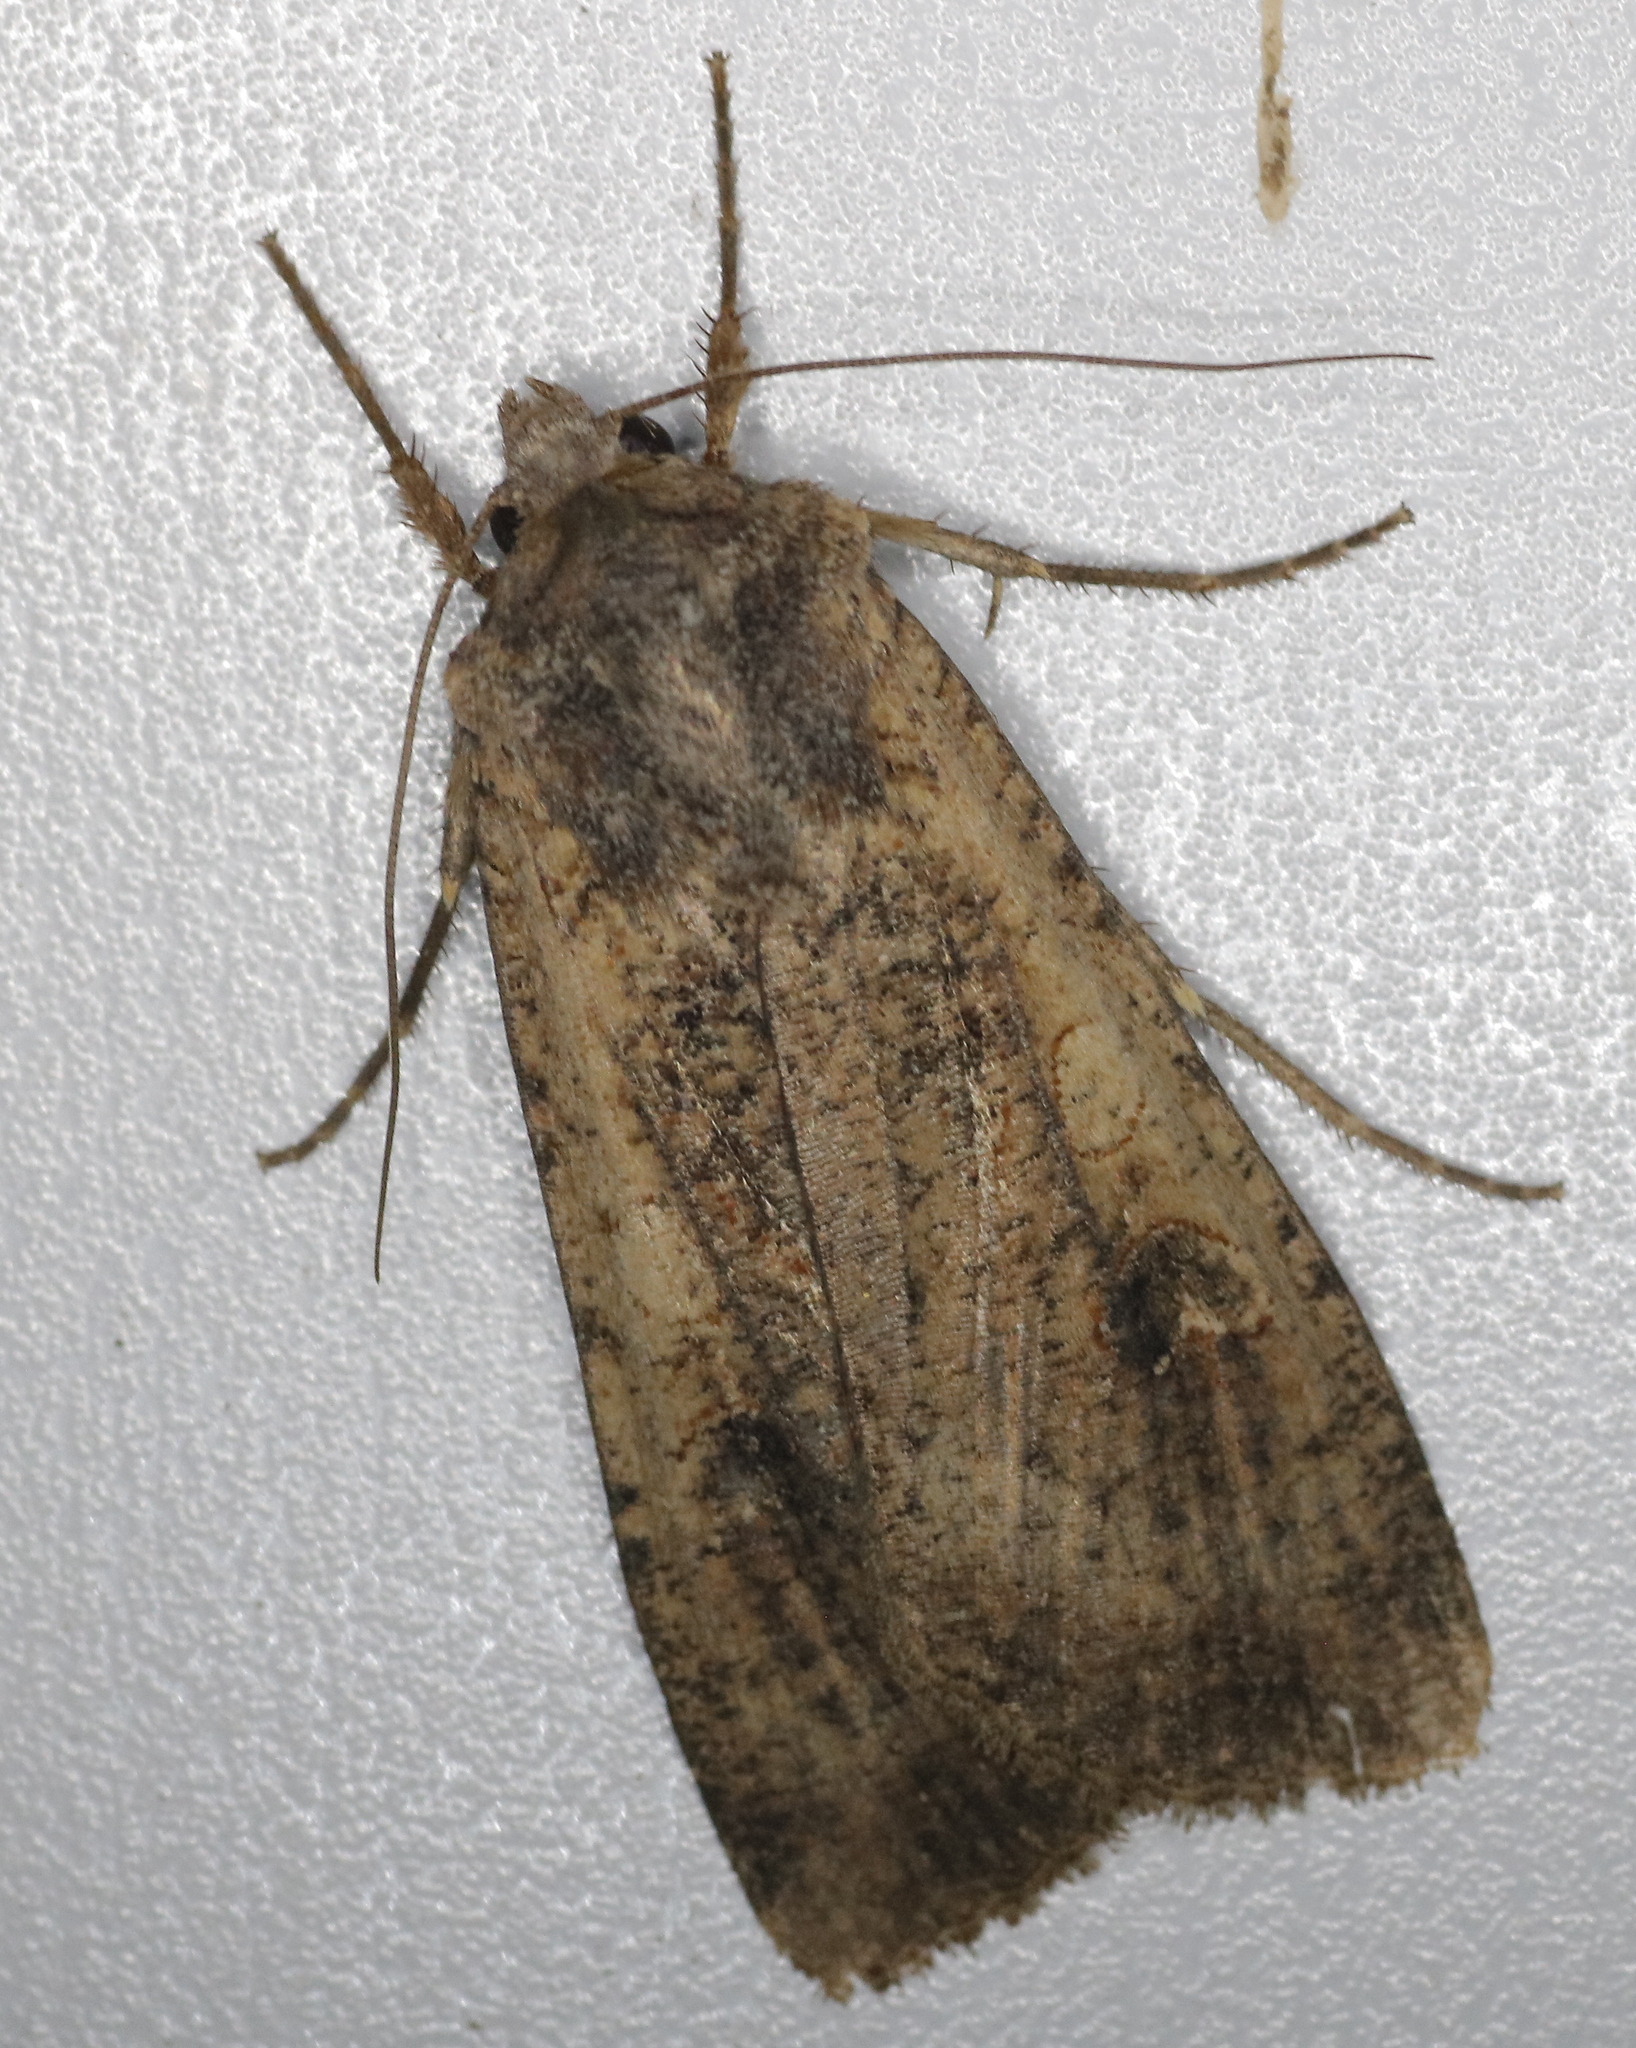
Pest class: cutworms